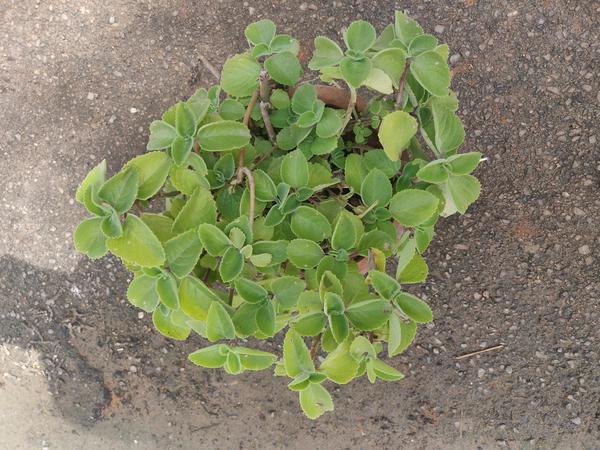
Plant: Doddapatre